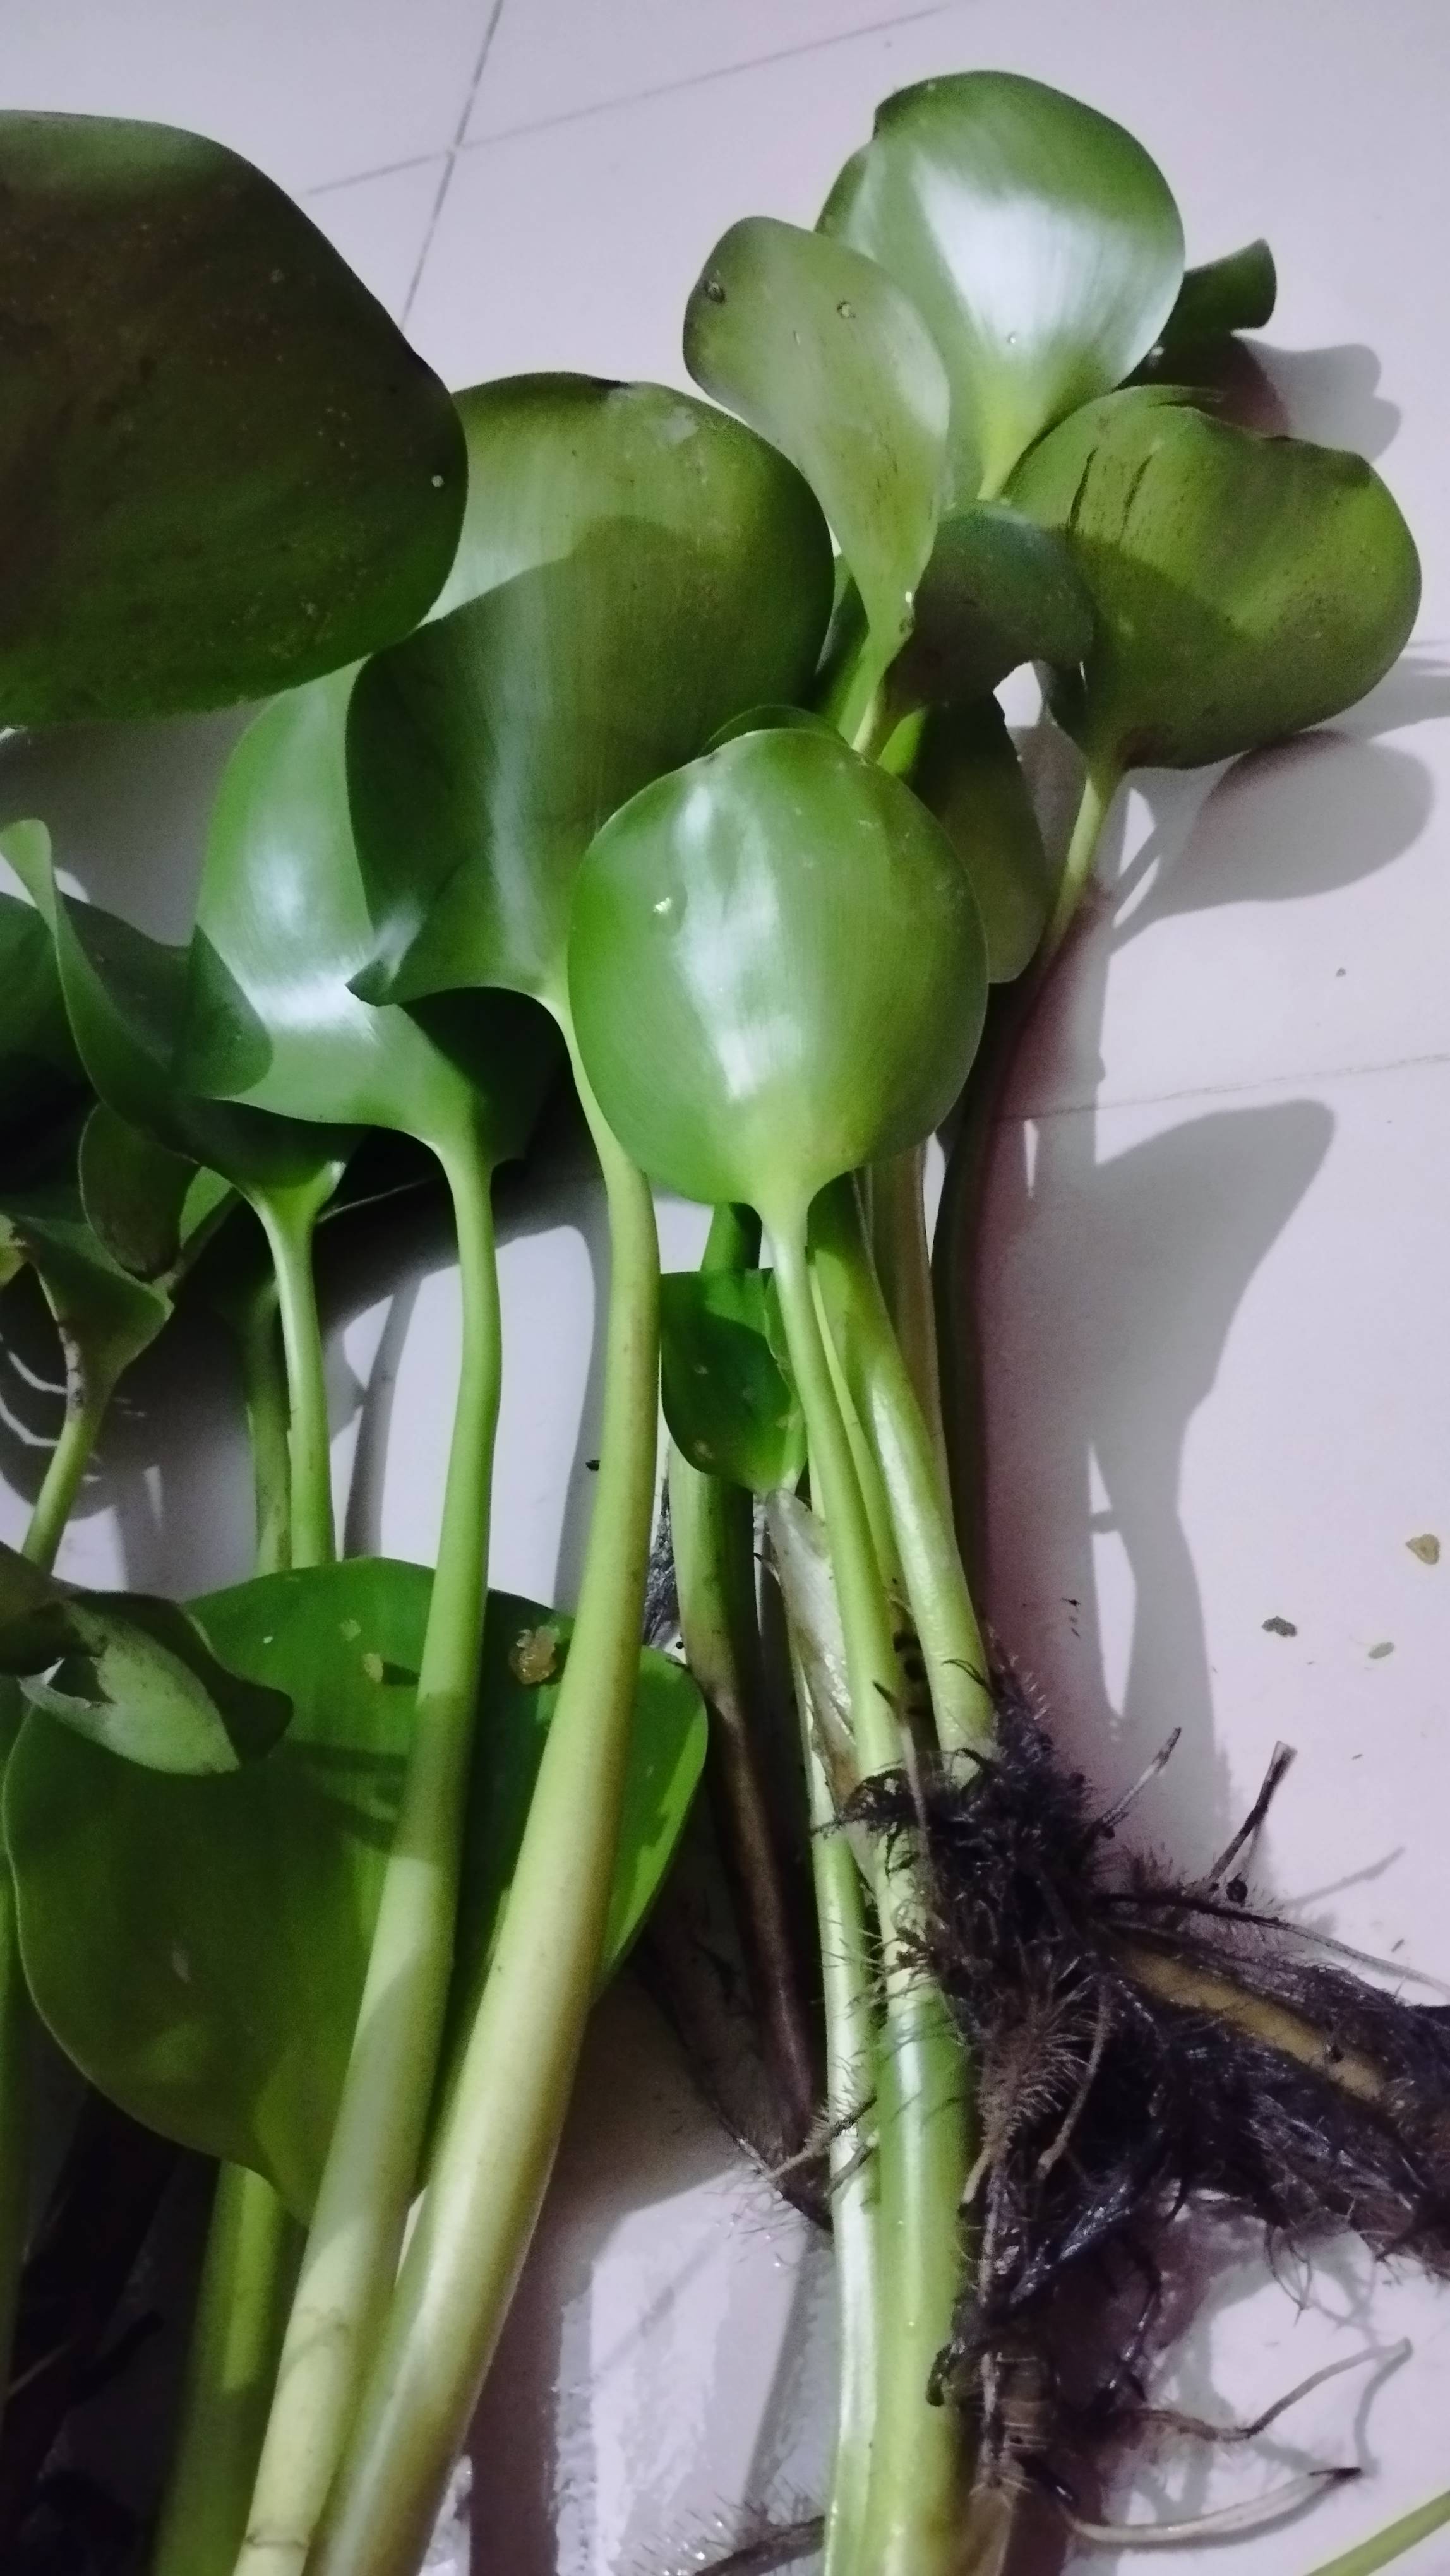
Species: Common Water Hyacinth (Eichornia crassipes)